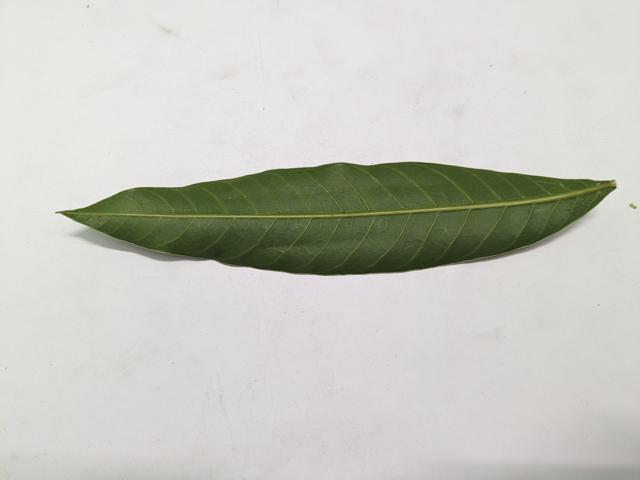
Mango leaf variety: Chaunsa